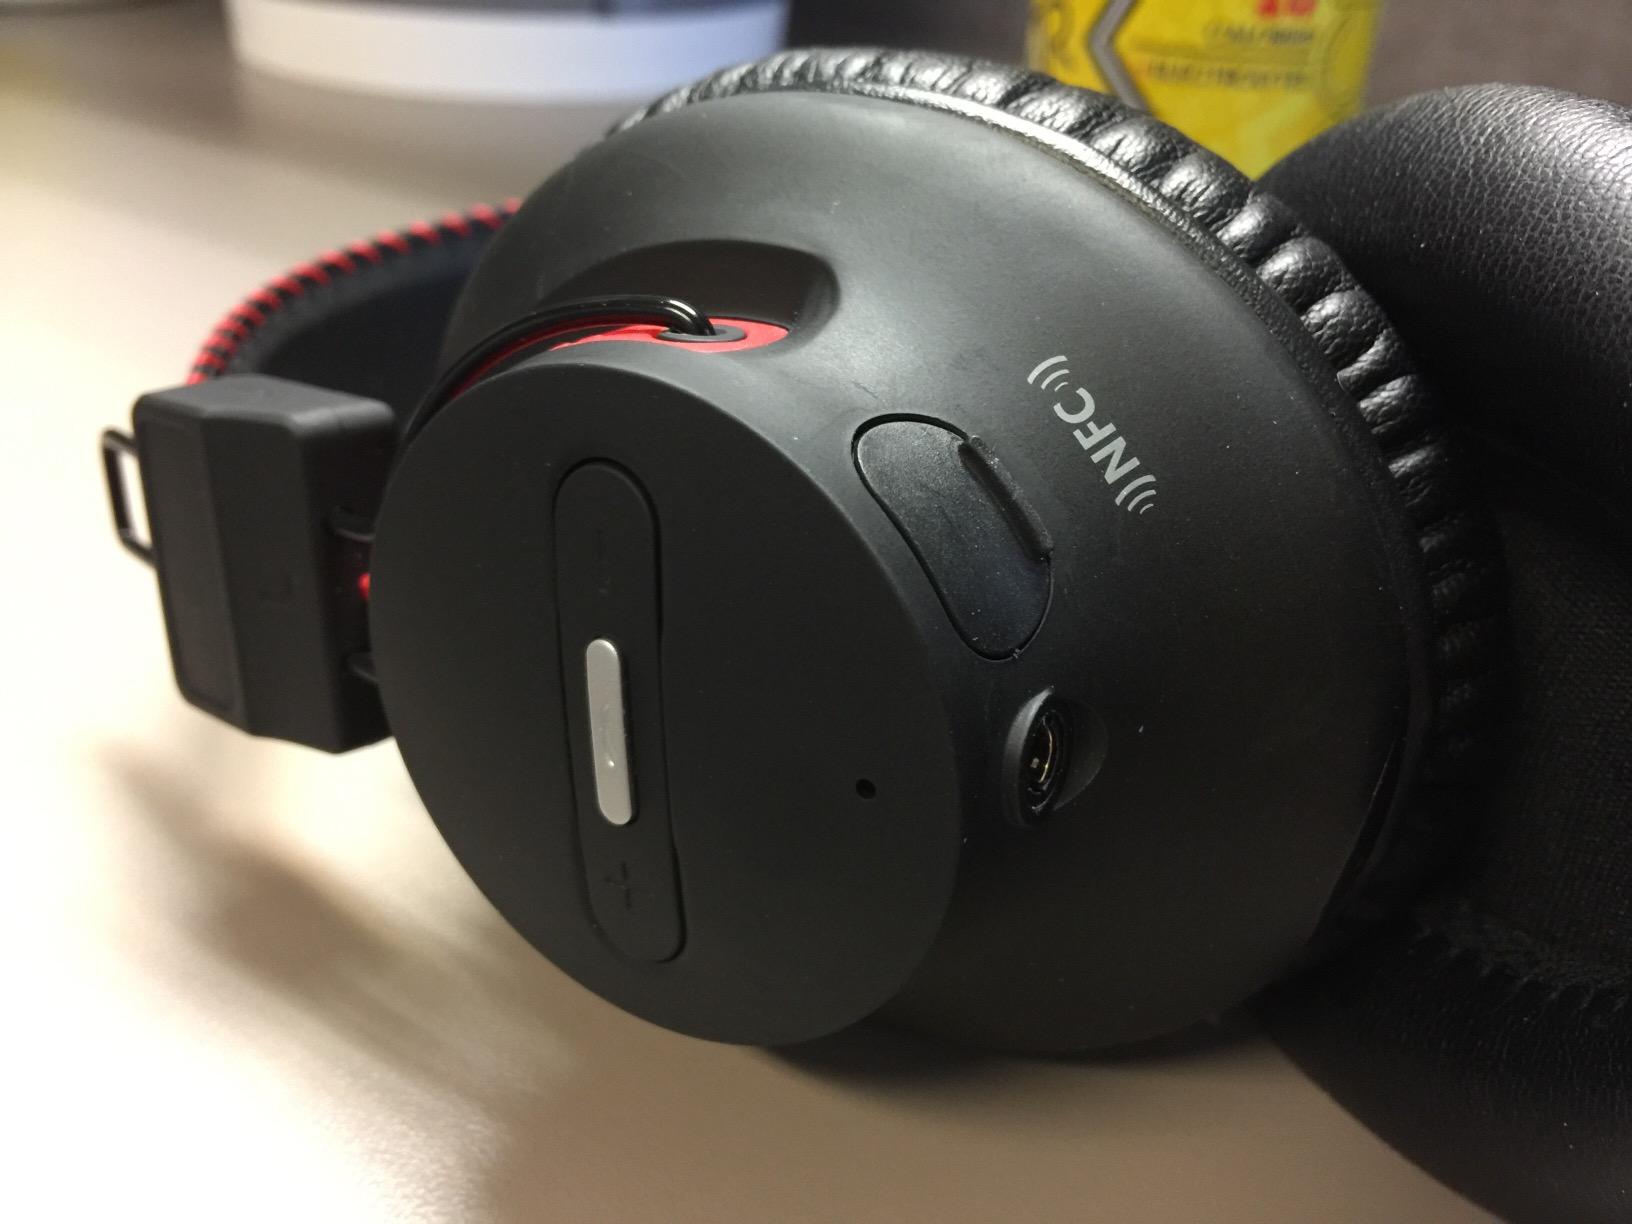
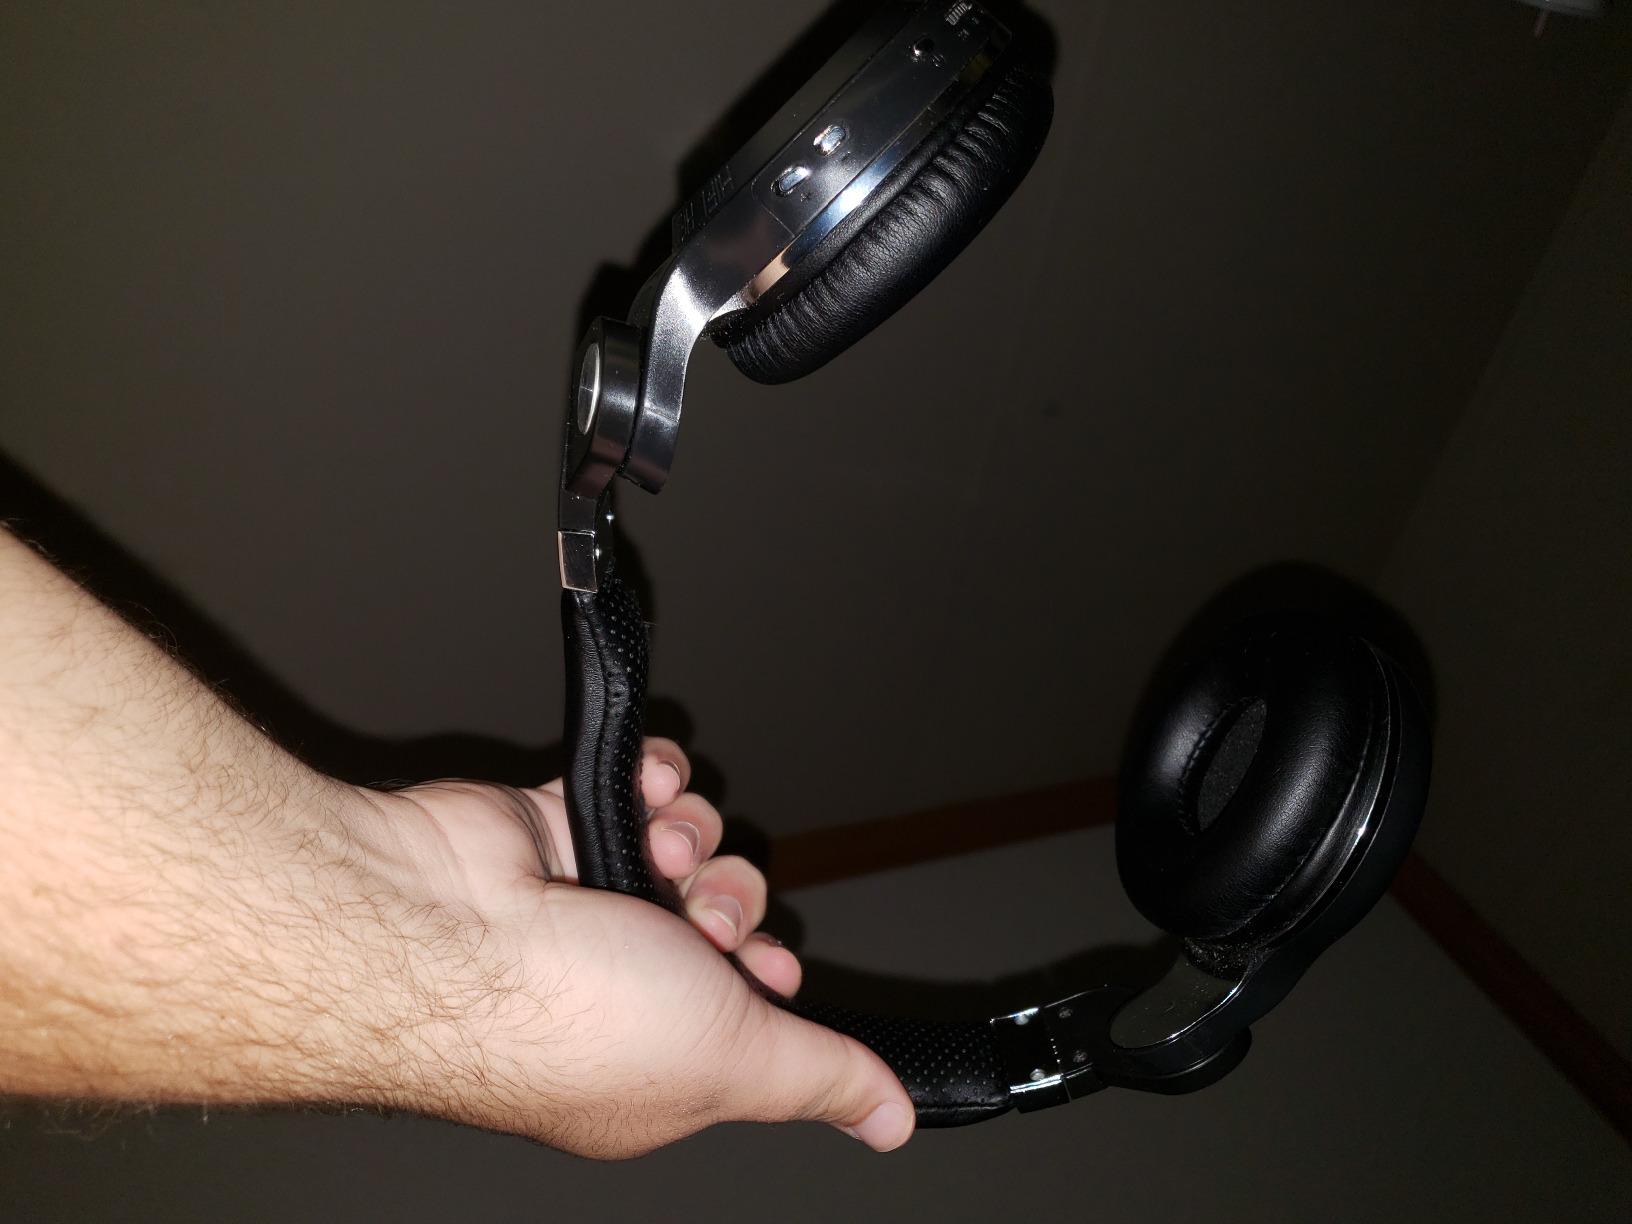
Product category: headphones
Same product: no